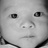
Emotion: neutral